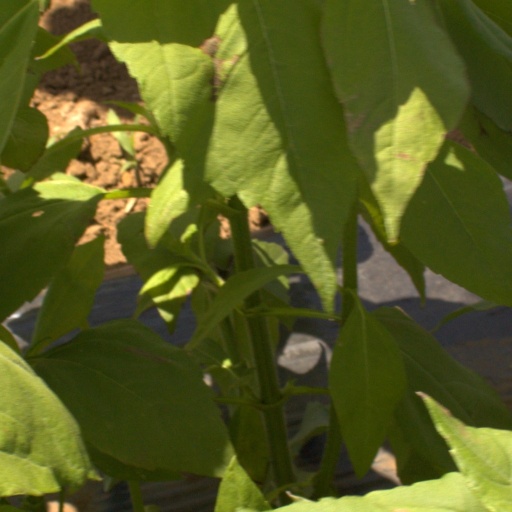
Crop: Jerusalem artichoke